D. H. Lawrence: An Unprofessional Study

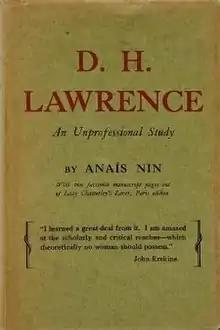
First edition

D. H. Lawrence: An Unprofessional Study was Anaïs Nin's first book in print, published by Edward W. Titus in Paris, 1932. The original edition saw 550 copies, and was relatively well received in the literary community. It is a study of the works of her literary hero D. H. Lawrence. The book is notable because it was published at a time when many critics were turning their backs on Lawrence. At the time, it was virtually unheard of for a woman to praise Lawrence, a man whose works had been very controversial, and in several cases, banned for their sexual content.